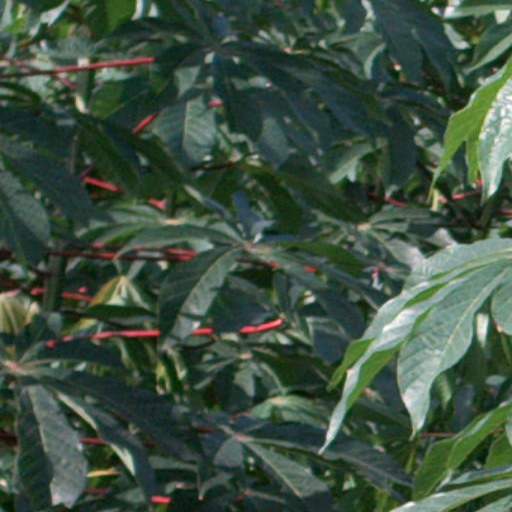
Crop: cassava